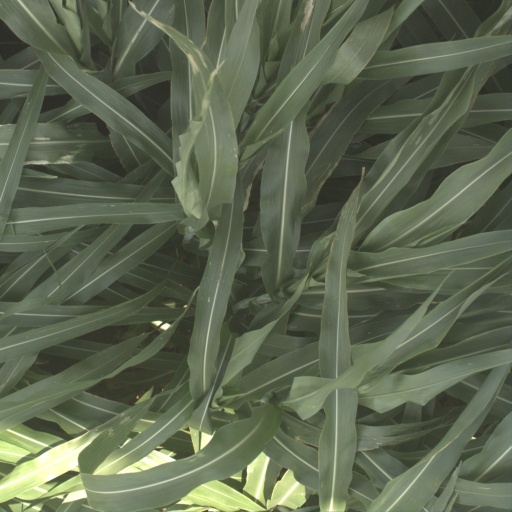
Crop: sorghum